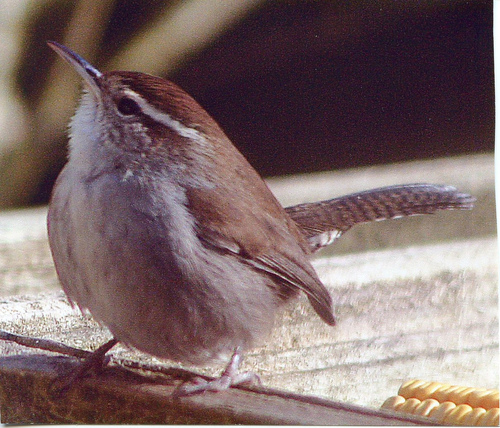
this round bird is a brown color with a white, pronounced eyebrow and it's beak is thin and slightly curved.
this is a grey bird with a brown wing and head and a pointy black beak.
this bird has a slim curved bill, a bright white eyebrow, and a brown head and wings.
this small, plump bird has a thin black beak and plumage in varying shades of brown.
this bird is brown with white on its stomach and has a long, pointy beak.
this bird is brown with white and has a long, pointy beak.
this bird has wings that are brown and has a rotund belly
this very chunky little bird has a white and gray belly, very tiny brown wings, and a pointy little bill.
this bird has wings that are brown and has a white belly
this particular bird has a belly that is gray and brown
Species: Bewick Wren